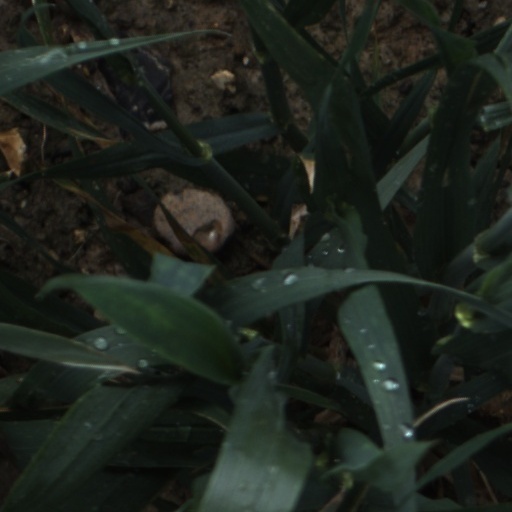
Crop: wheat